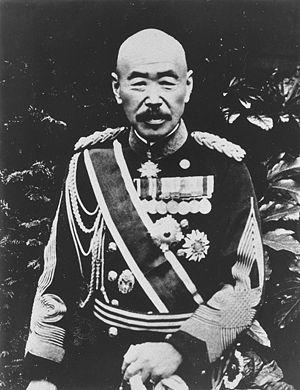
Le titre de Gensui était le plus haut titre de l'armée impériale japonaise d'avant-guerre.
Le vicomte Uehara Yūsaku est un maréchal de l'armée impériale japonaise qui joua un rôle important dans la « crise politique Taishō » de 1912.